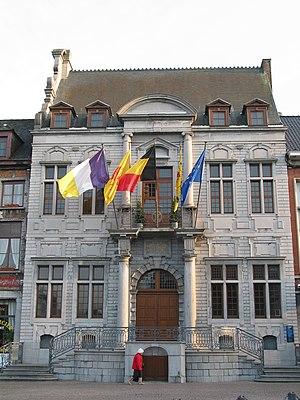
Ath (Belgique), Grand'Place – L’hôtel de ville – (1614/1624 – Architectes: Wenceslas Coobergher et Melchior Somer).